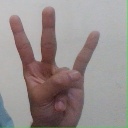
अक्षर: क्ष